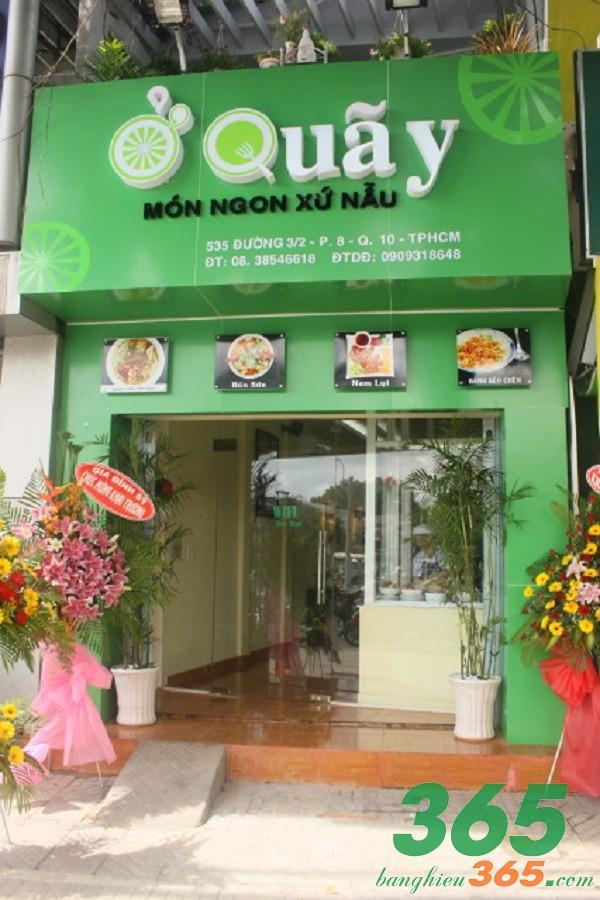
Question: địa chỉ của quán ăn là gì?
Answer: quán ăn có địa chỉ là 535 đường 3/2, phường 8, quận 10, thành phố hồ chí minh